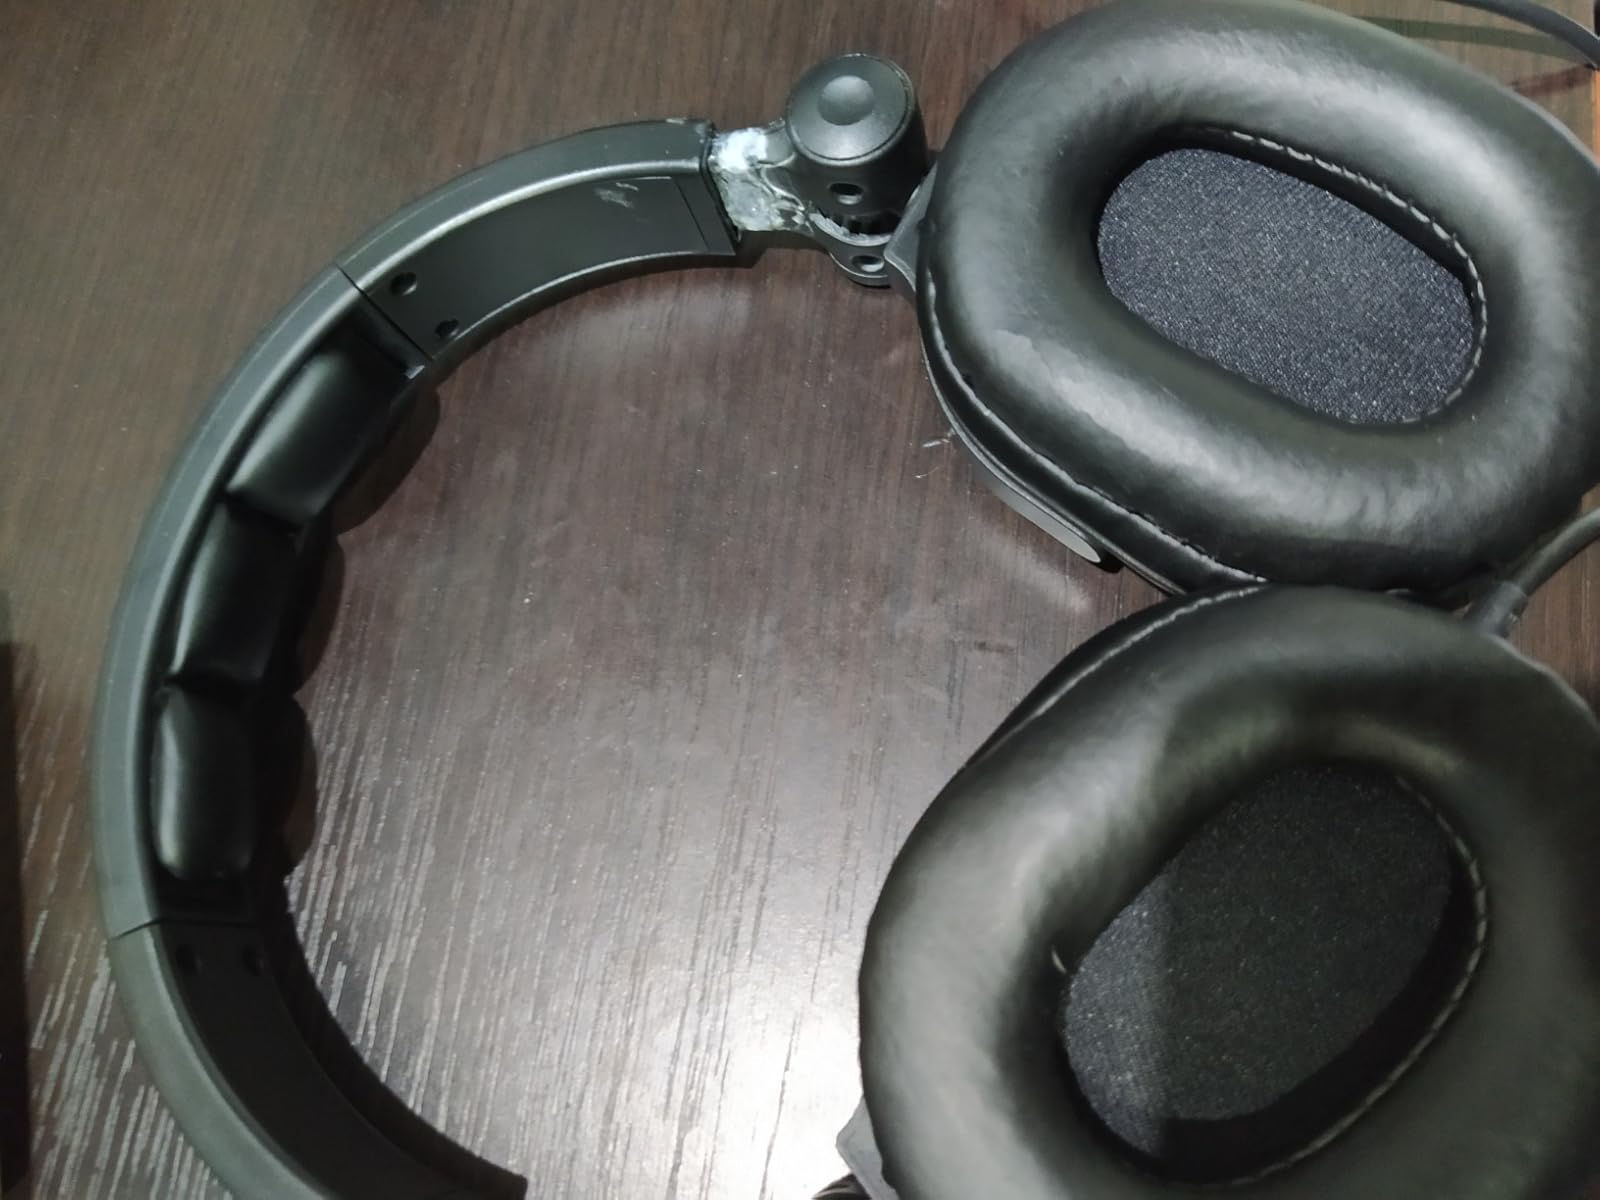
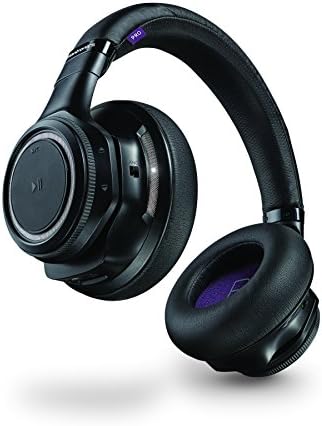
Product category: headphones
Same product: no